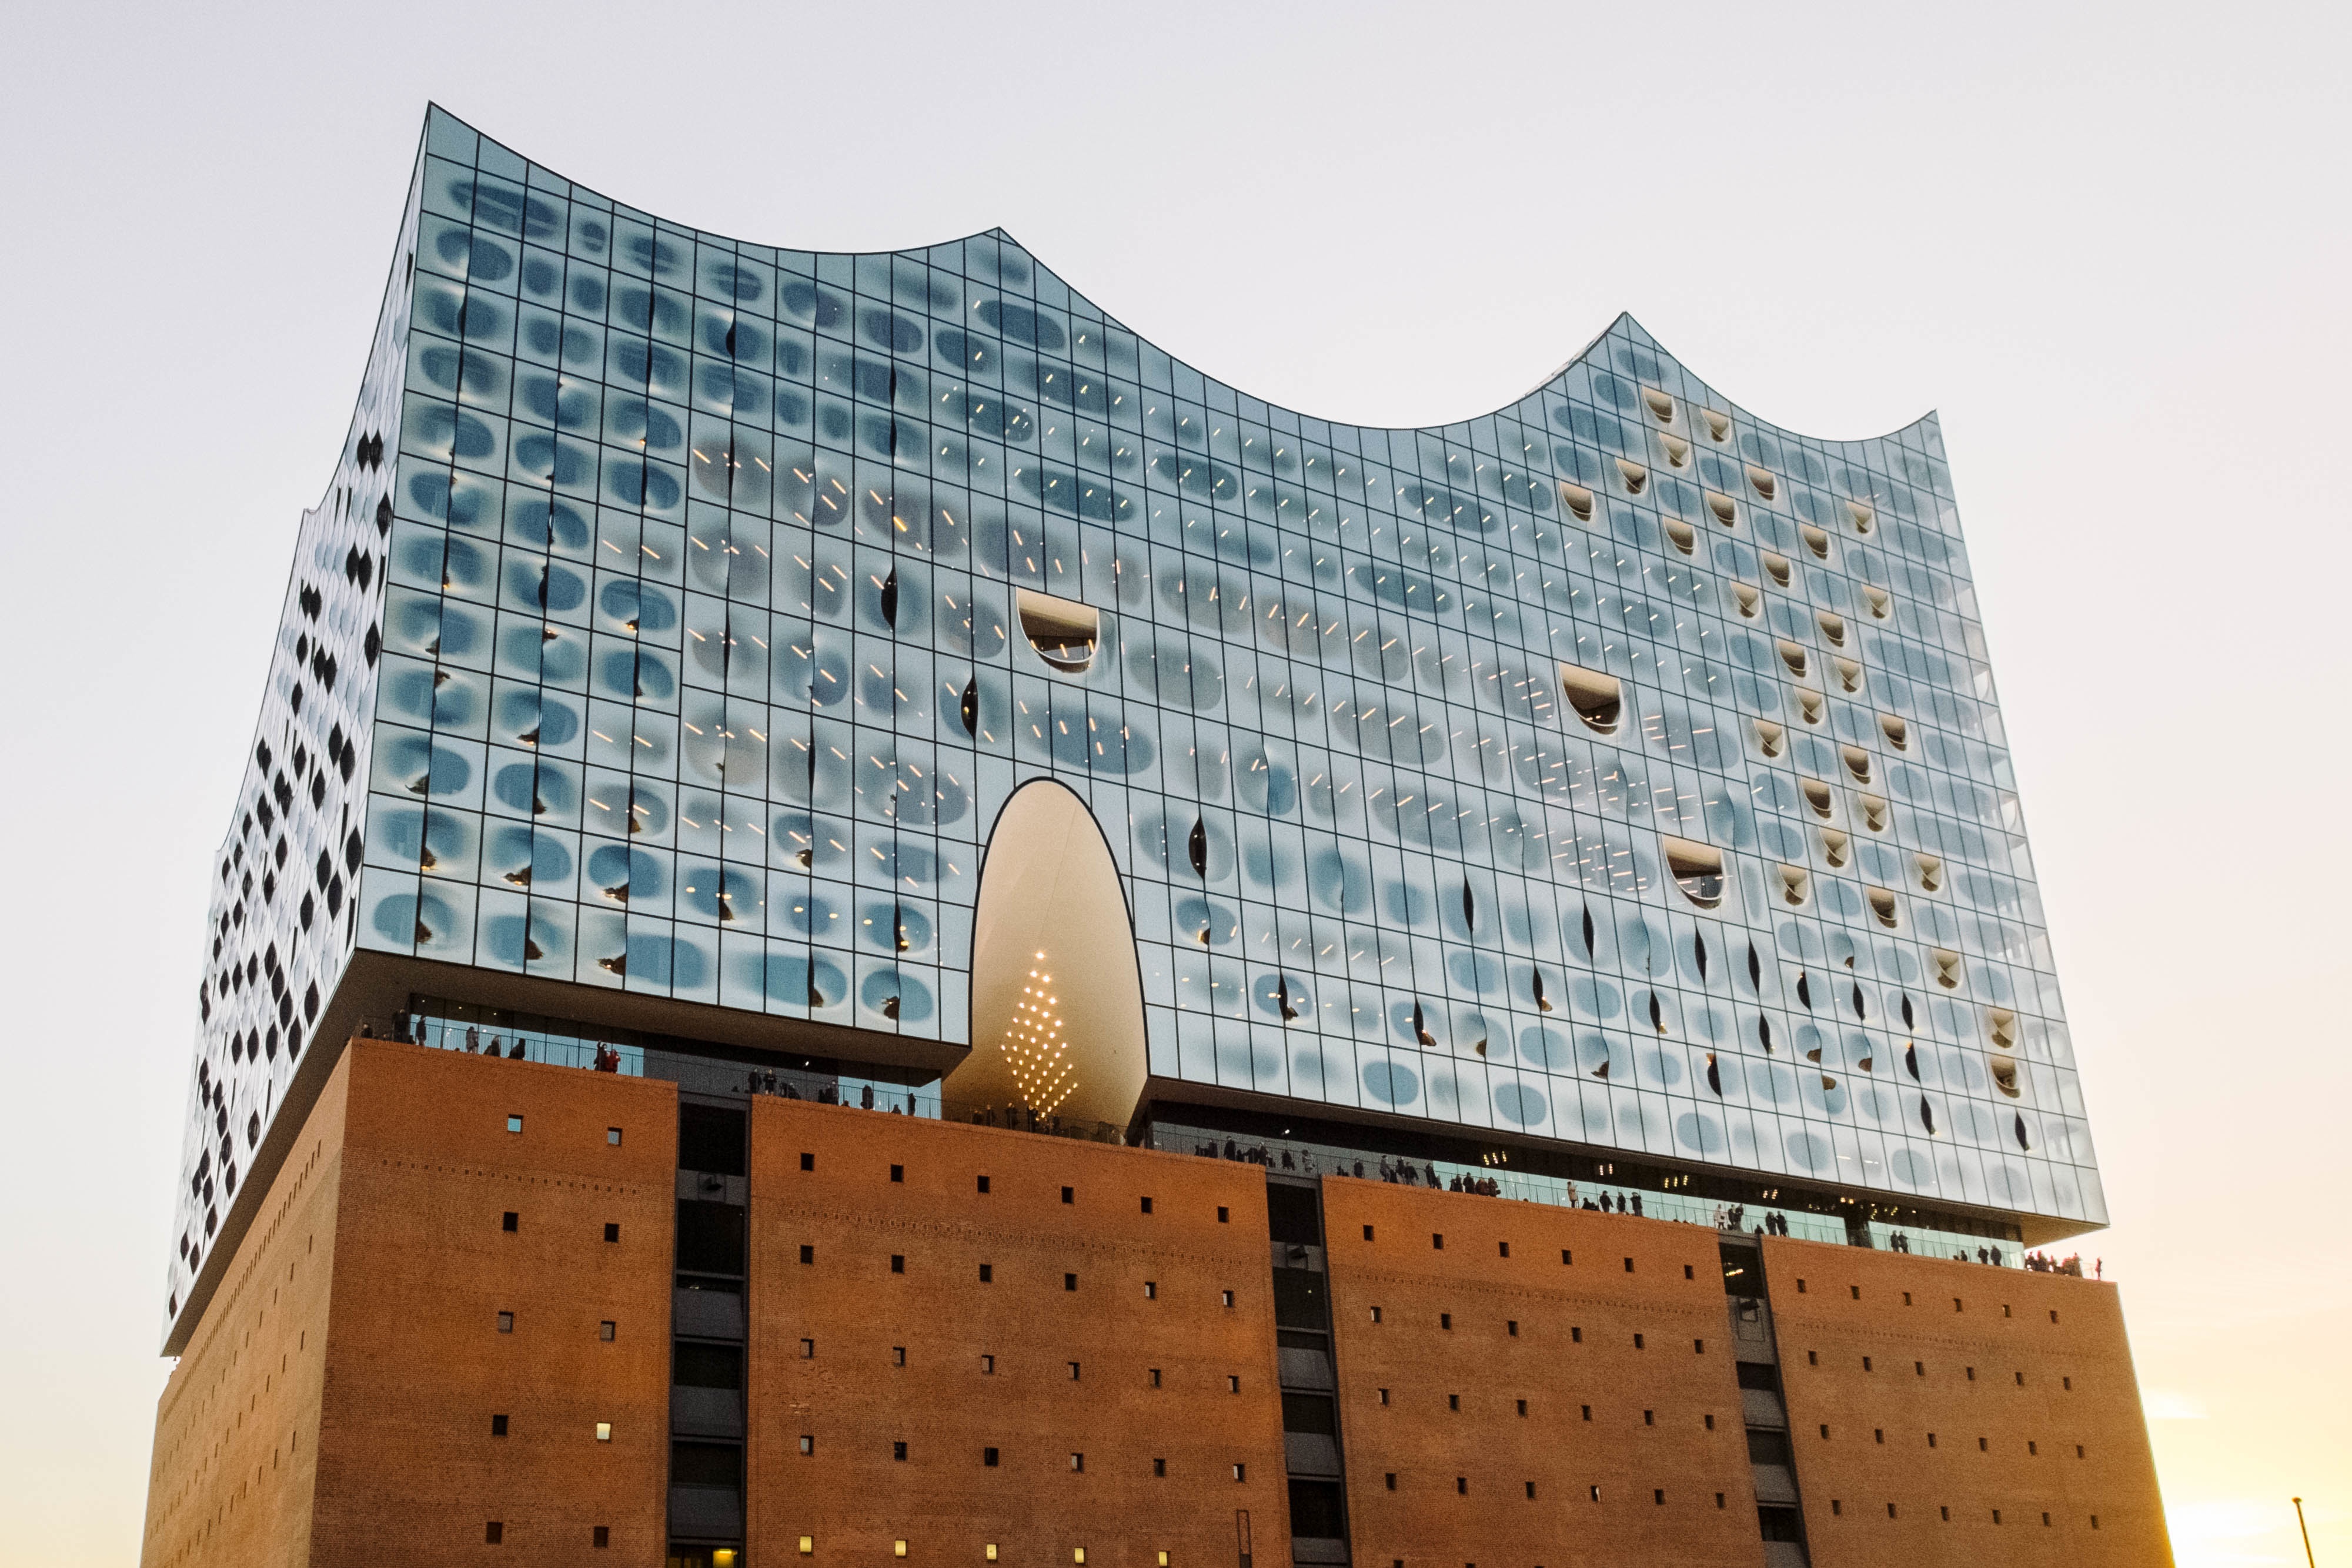
architecture, building, skyscraper, landmark, facade, tower block